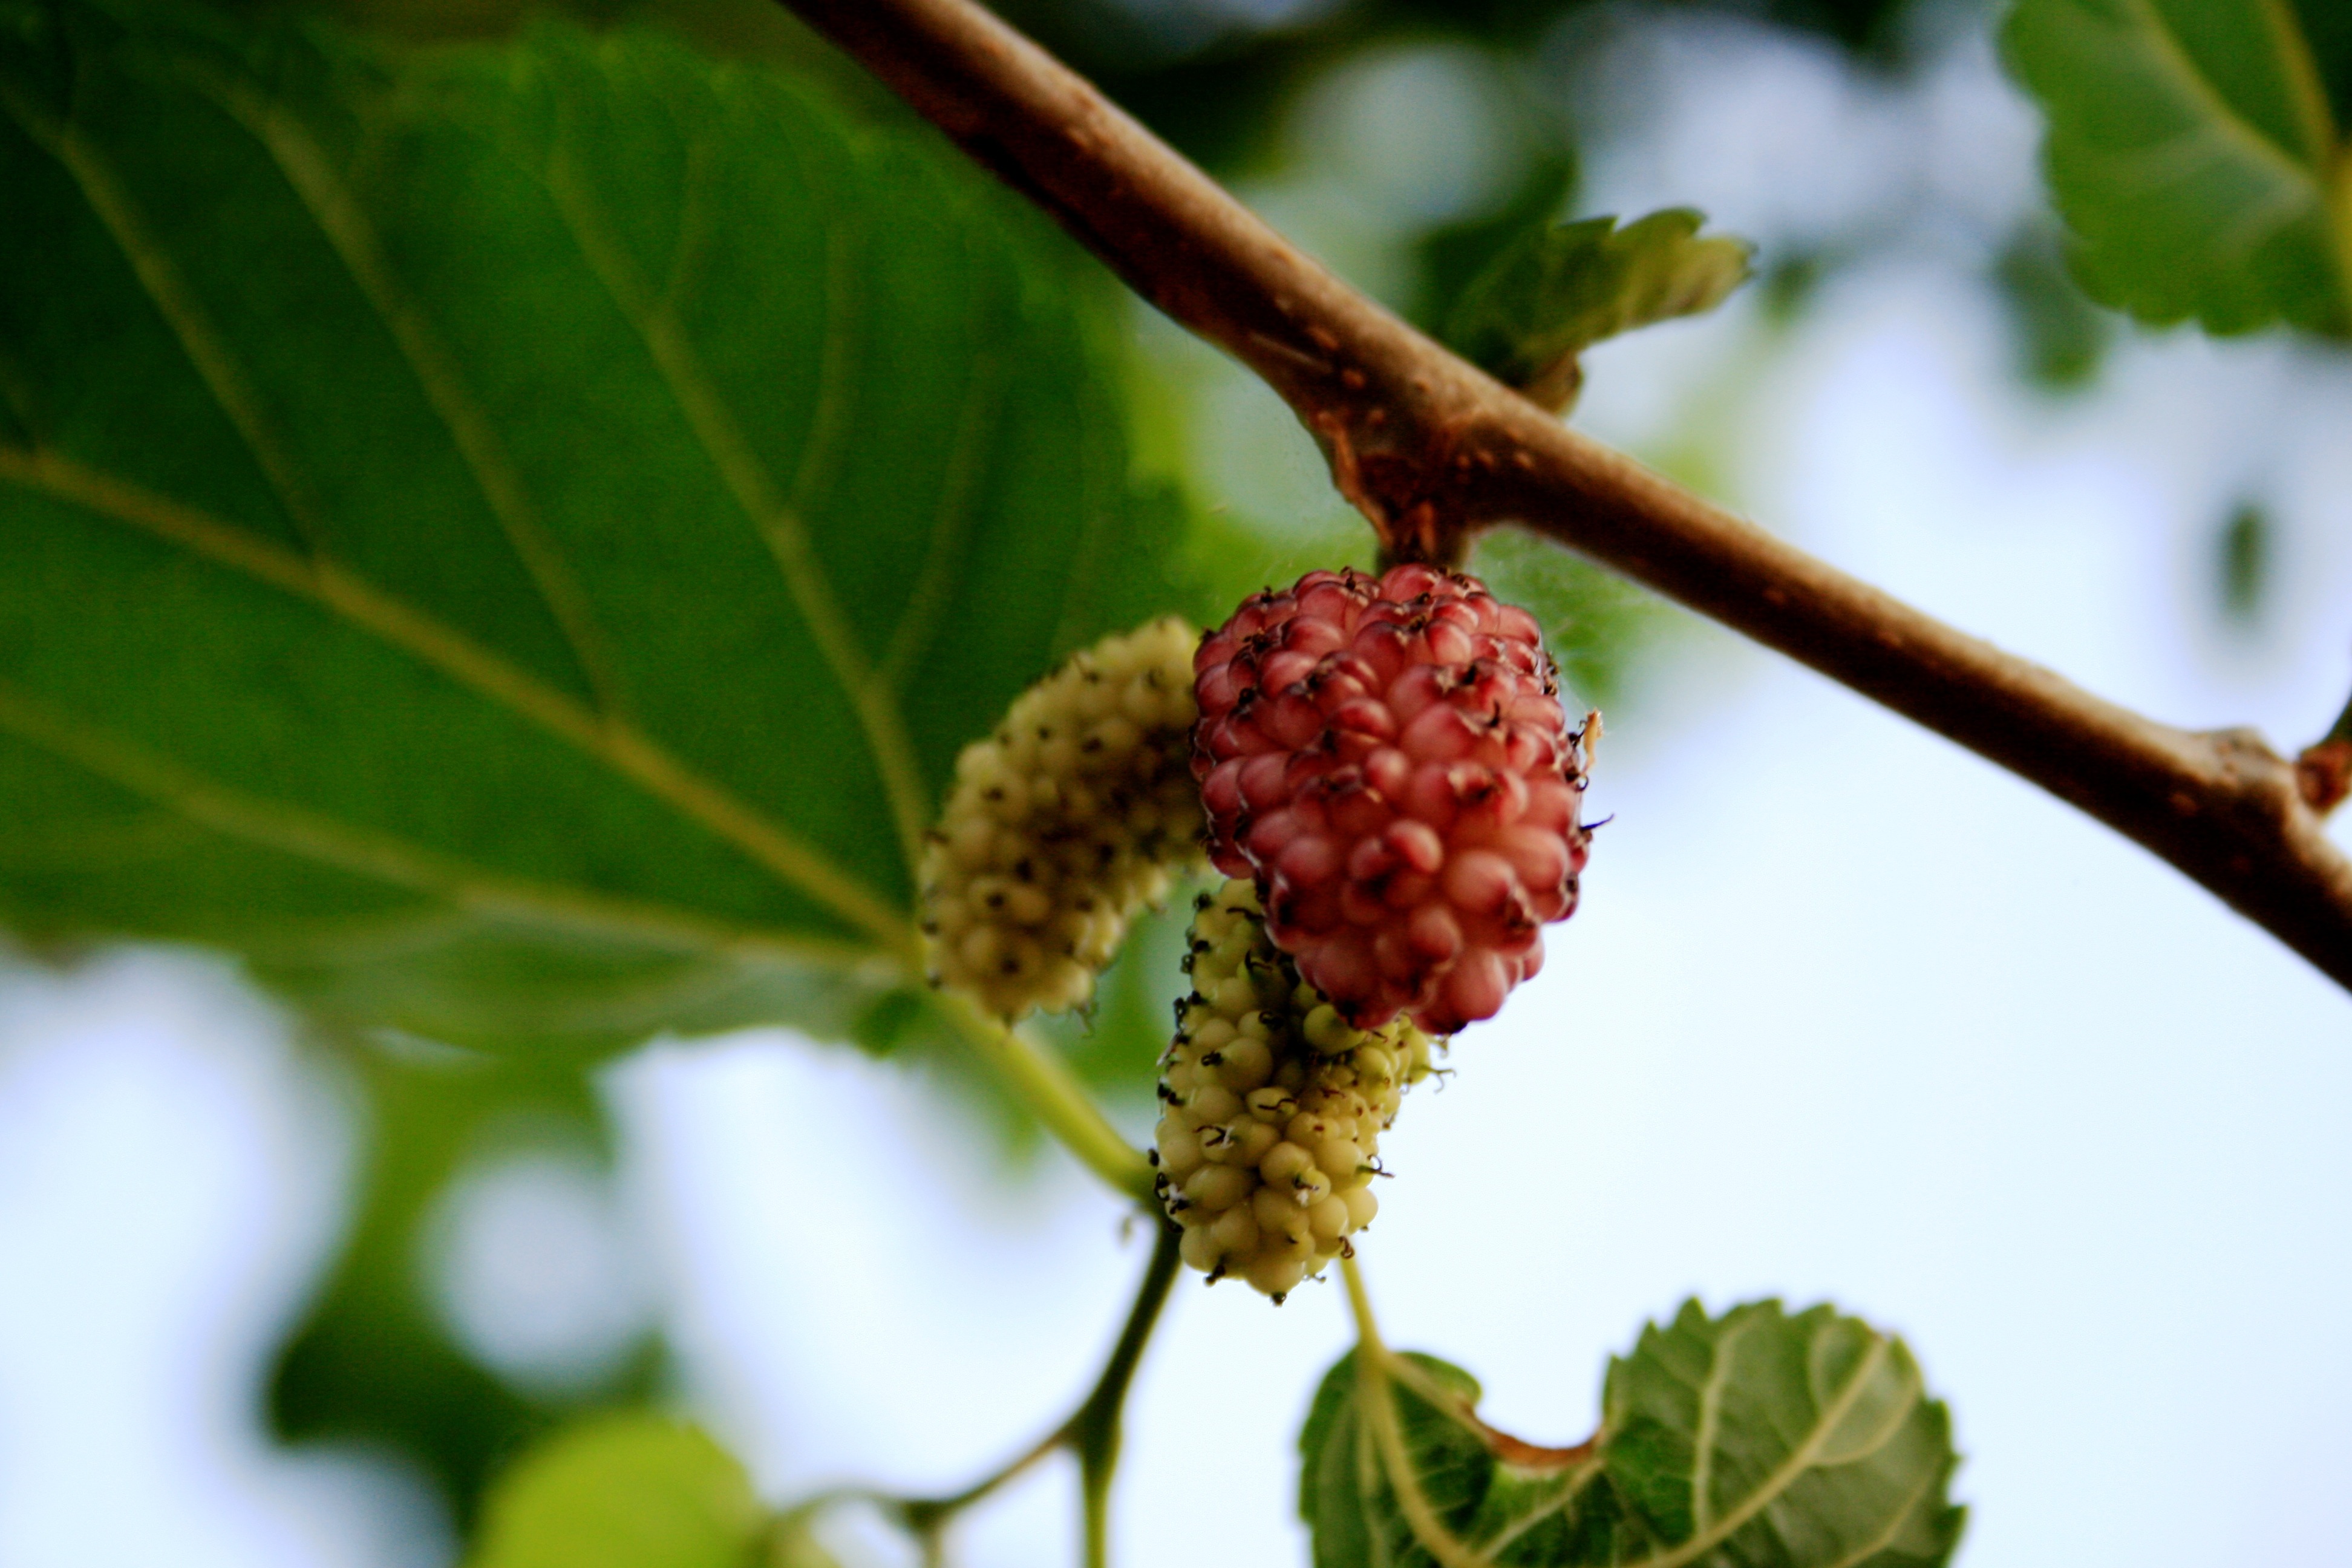
tree, branch, blossom, plant, sky, white, fruit, sweet, leaf, flower, ripe, food, green, produce, botany, pink, flora, shrub, delicate, macro photography, mulberry, flowering plant, woody plant, land plant, red mulberry